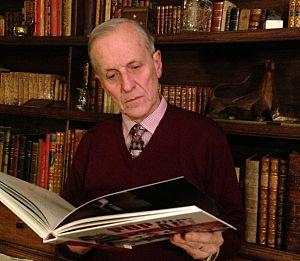
Corrado Giovanni Giuseppe Maria Farina, né le 17 mars 1939 à Turin et mort le 11 juillet 2016 à Rome, est un réalisateur et scénariste italien.